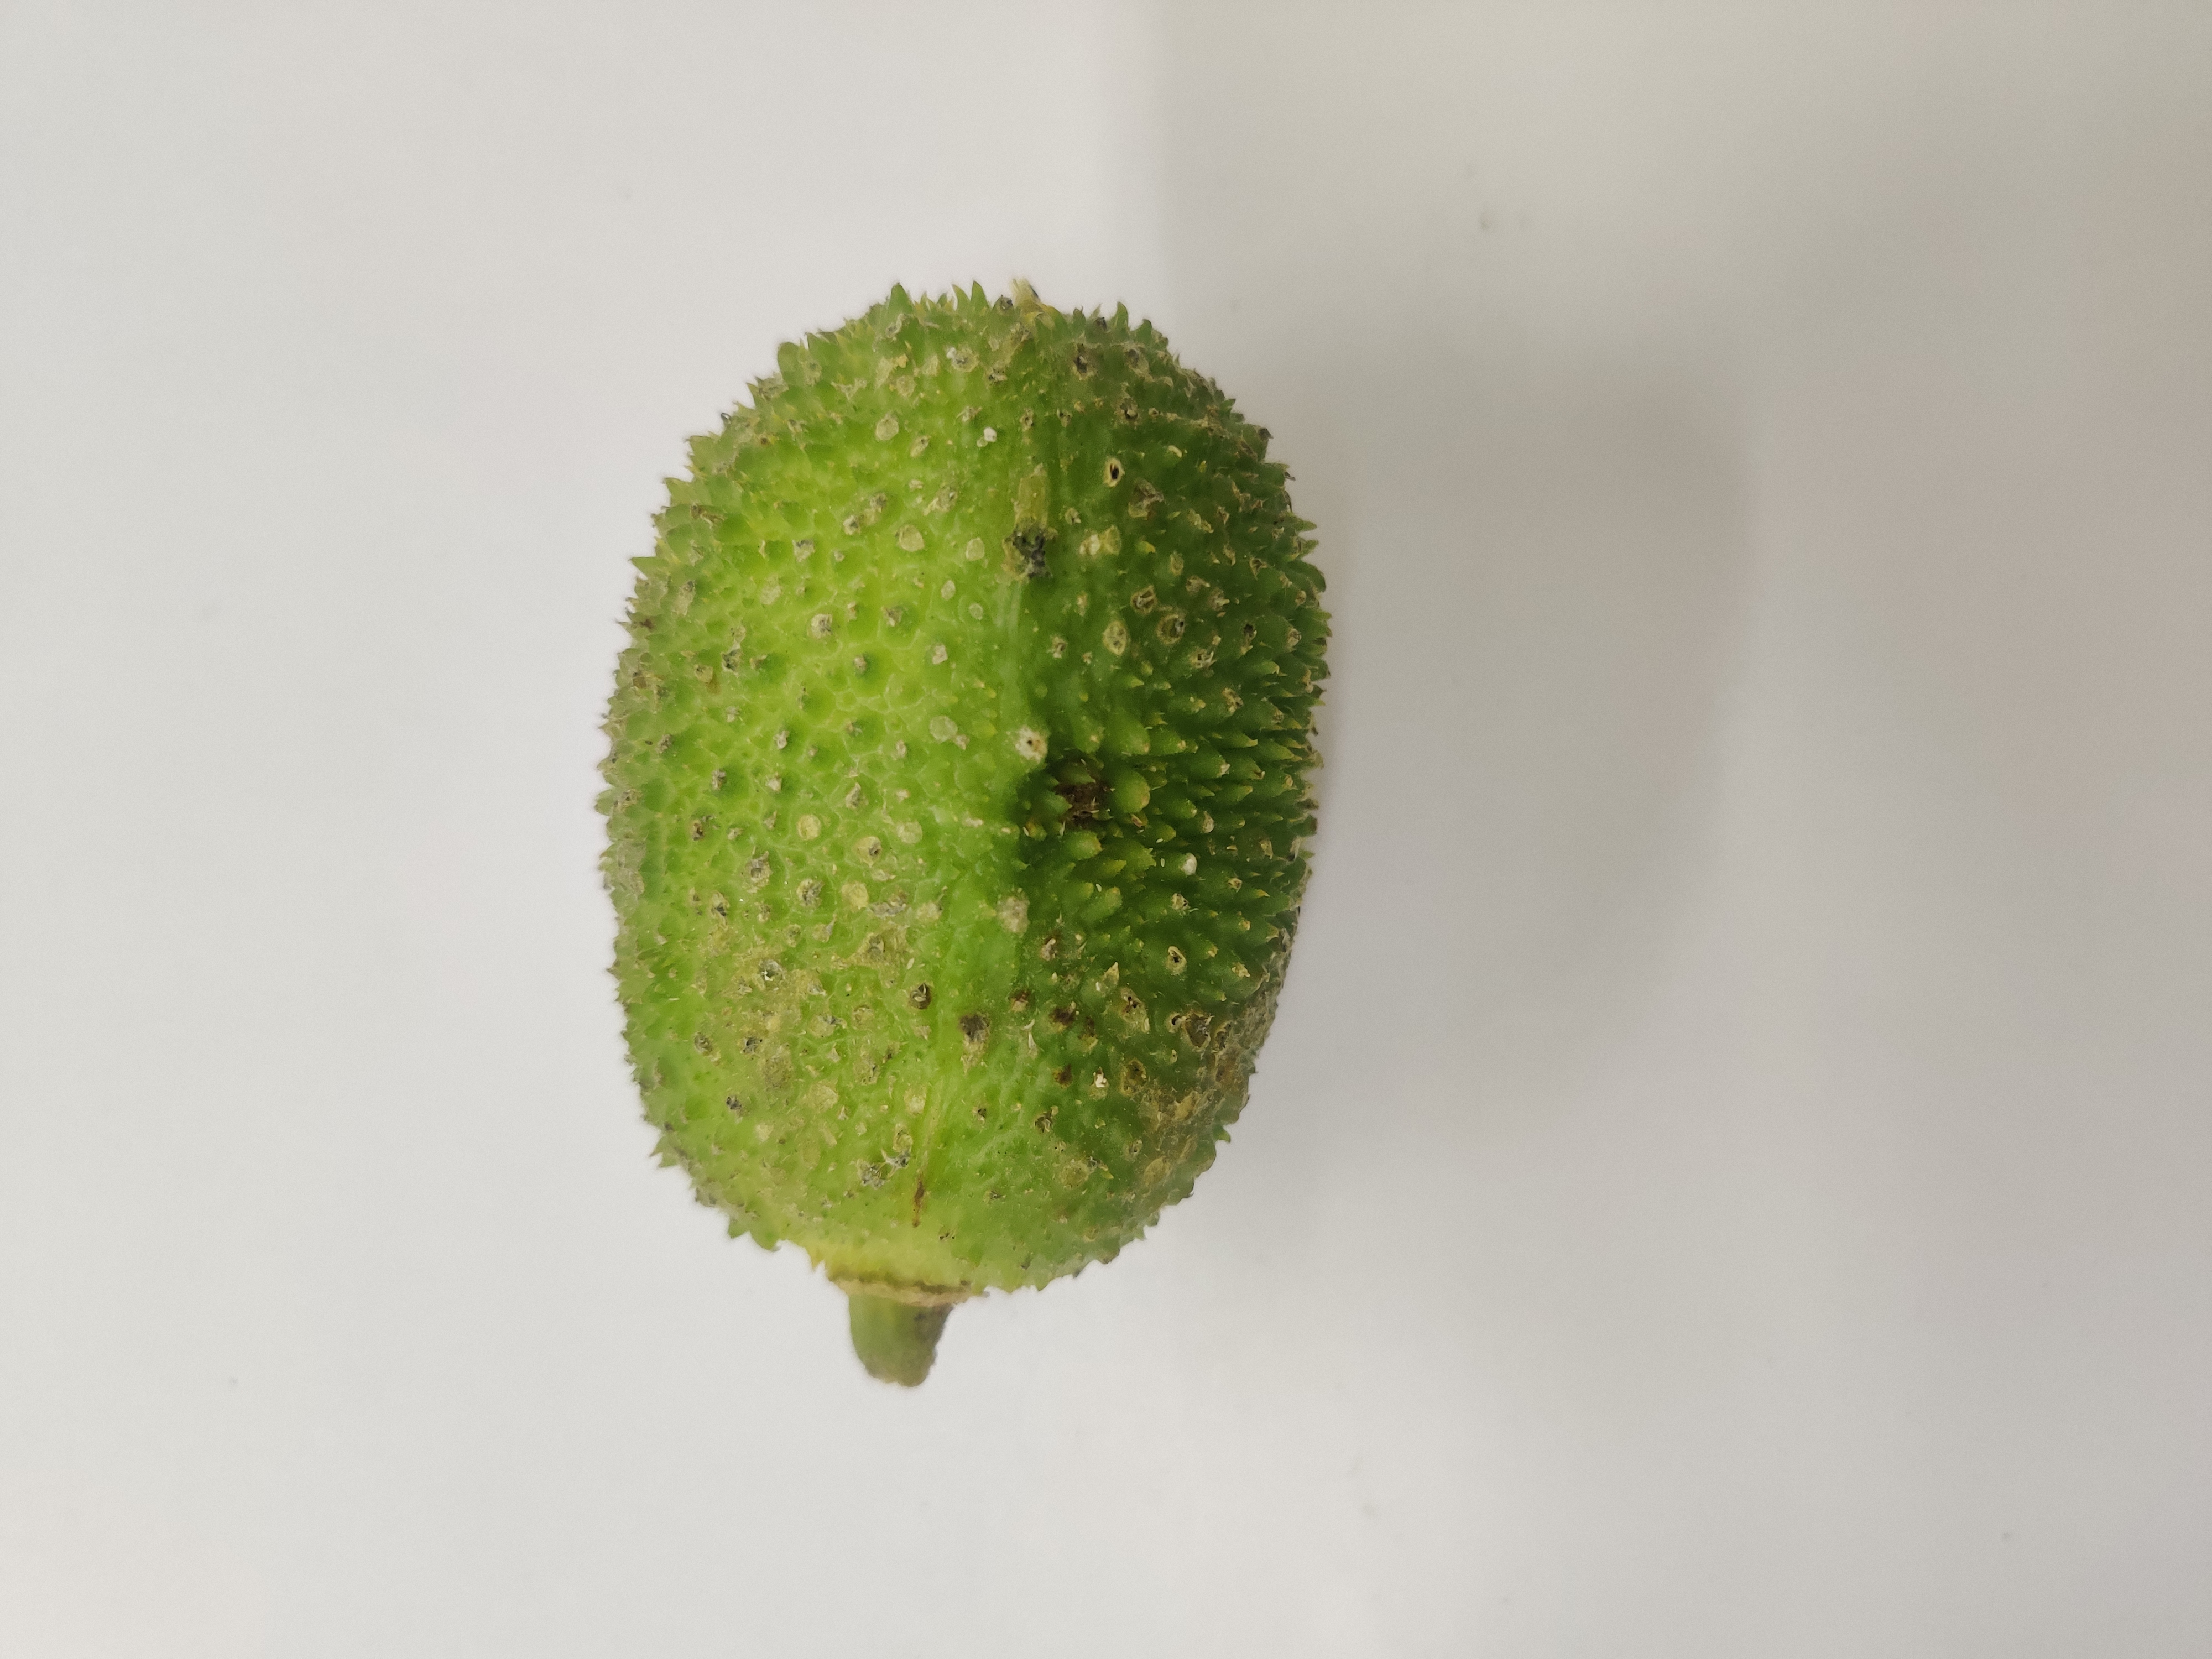
Crop: Spiny Gourd
Condition: Severely Damaged